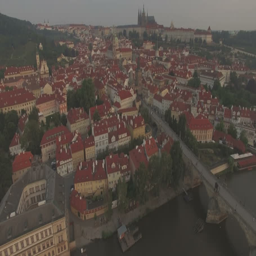
aerial camera slowly descends over river in the background .